Verrazano Bridge (Maryland)

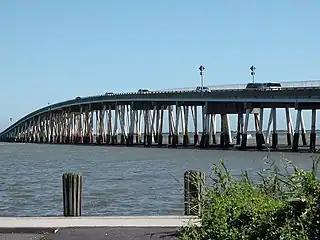
The Verrazano Bridge

The Verrazano Bridge is a bridge on Maryland Route 611 over Sinepuxent Bay that connects Assateague Island to the mainland.